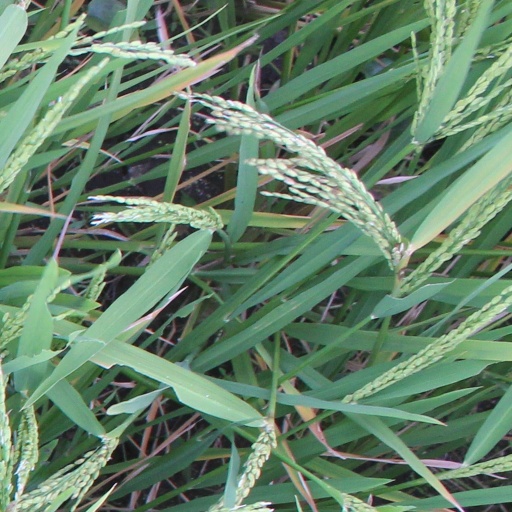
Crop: rice